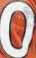
Number: 0